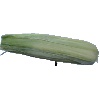
Label: corn_husk